Upland Park

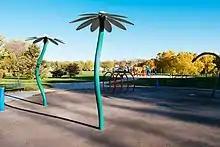
Playground at Upland Park

Upland Park has two tennis courts, two soccer fields, walking paths, and a small playground at the park, along with a "sprayground," which is a small water park. The sprayground replaced a swimming pool located at the park for several decades during a park-wide renovation in 1999. The spraygrounds are attributed in the 412 percent increase in park attendance in the year following its opening, drawing 7,500 additional users to the park annually. The park has been an important location for low-income and immigrant youth to play soccer, and according to the "Omaha World-Herald", it was integral to the Omaha South High School's soccer team's success.